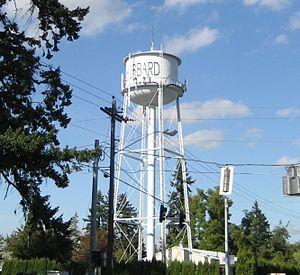
Hubbard est une ville américaine située dans l'État de l'Oregon et dans le Comté de Marion (Oregon).